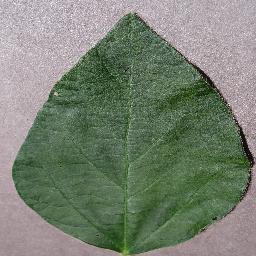
Label: Soybean___healthy